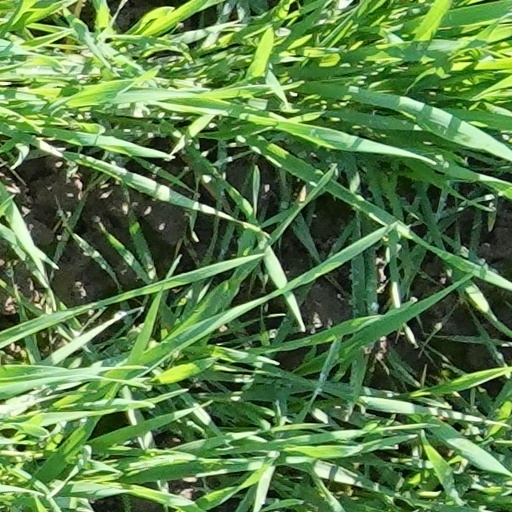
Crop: wheat